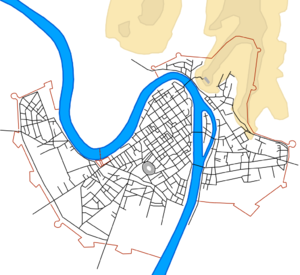
L'histoire de Vérone s'étend de l'installation du premier habitat, probablement néolithique, sur le mont Saint-Pierre, jusqu'à nos jours. Les monuments, les rues, les ponts et les places de la ville témoignent de cette histoire ancienne, ainsi que le sous-sol qui recèle les ruines et les traces des antiques civilisations.